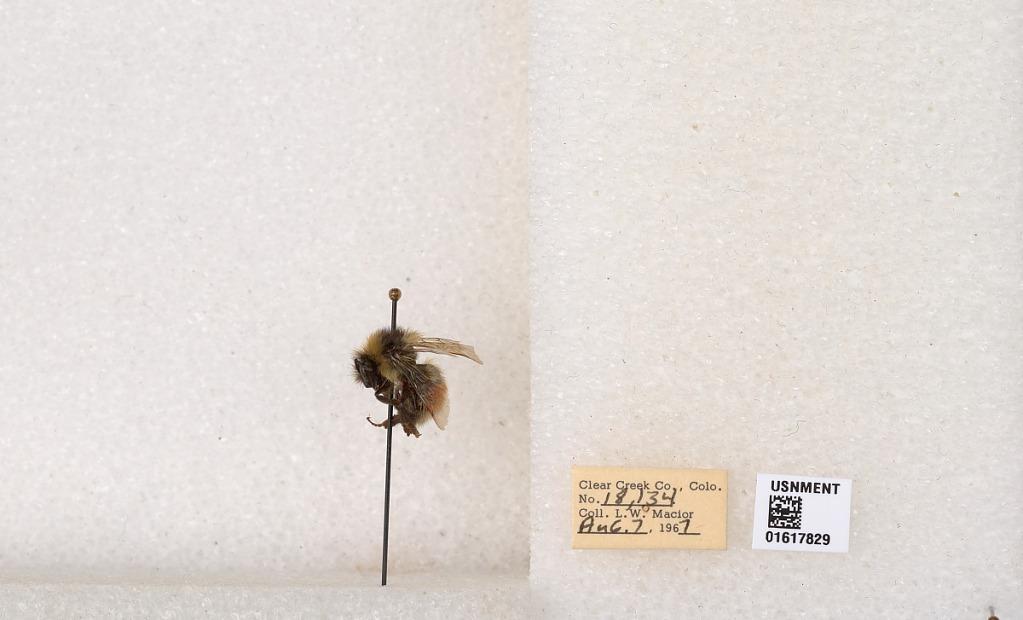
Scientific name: Bombus (Pyrobombus) sylvicola Kirby
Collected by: L. Macior
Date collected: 1967-8-7
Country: United States
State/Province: Colorado
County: Clear Creek
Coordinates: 39.6891, -105.644